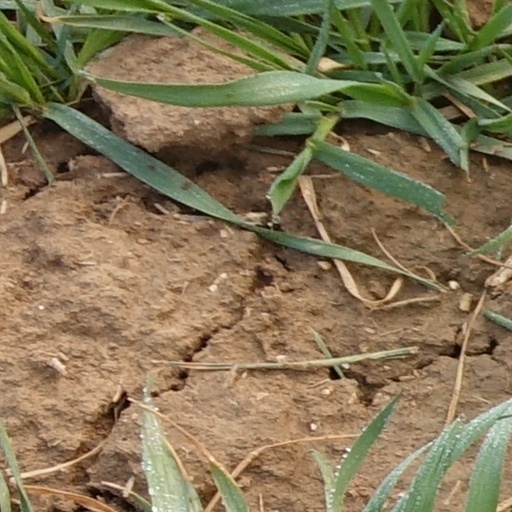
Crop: wheat